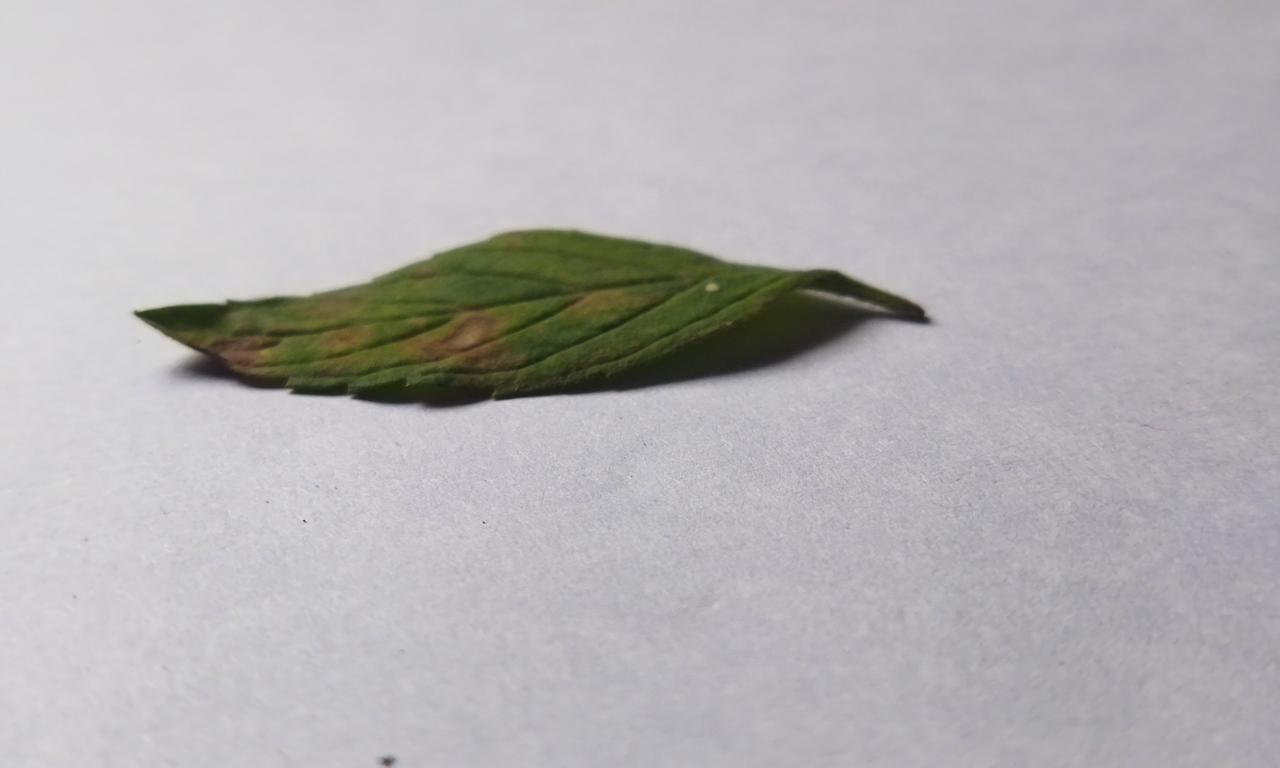
Label: Spoiled